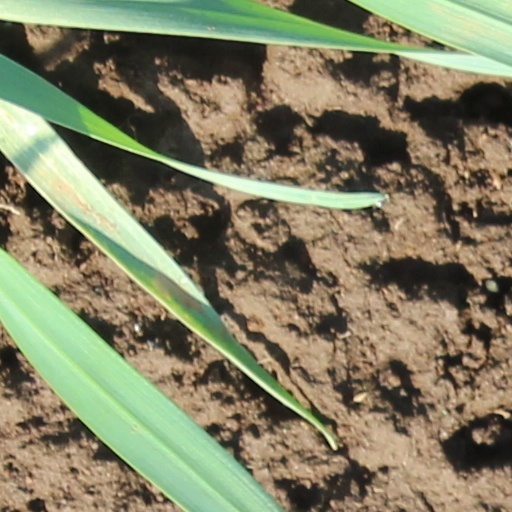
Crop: wheat